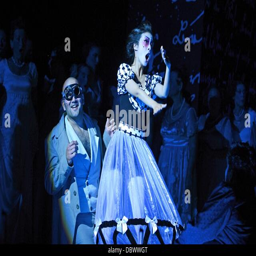
person as people as a city performs a scene of the opera